Tim Sweeney (DJ)

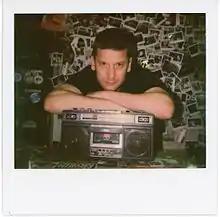
Tim Sweeney hosts Beats in Space

Tim Sweeney is an American radio host, DJ, and producer, known for his long-running show on WNYU-FM, Beats in Space. Sweeney also runs independent label under the Beats in Space moniker.